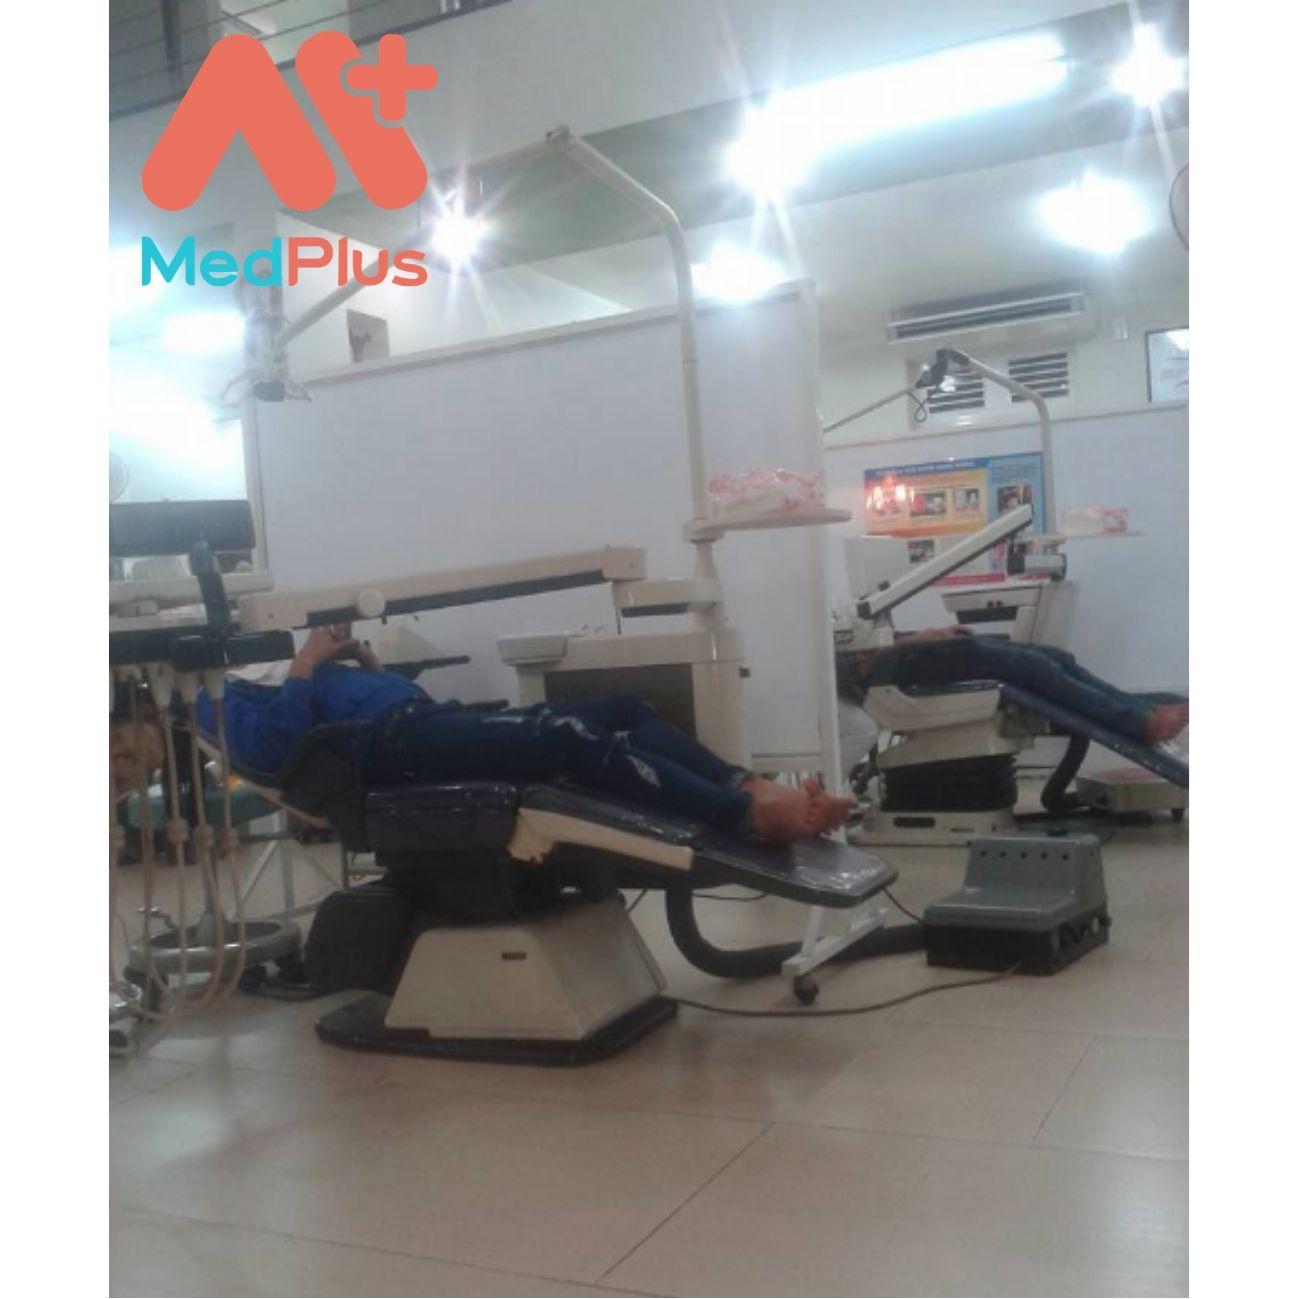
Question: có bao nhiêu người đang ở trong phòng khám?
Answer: có hai người đang ở trong phòng khám